Number 96 (TV series)

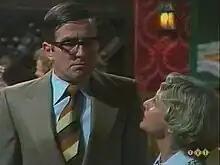
Mike Dorsey and Wendy Blacklock as Reg "Daddy" MacDonald and Edie "Mummy" MacDonald

In October, Lucy and Alf Sutcliffe (played by original cast members Elisabeth Kirkby and James Elliott) were also written out of the series. New younger characters were added to the show, most of whom didn't last out the series. Two that did were teenage sisters Debbie and Jane Chester (Dina Mann and Suzanne Church). They became orphans when their parents were taken by a shark in an obvious nod to shark film "Jaws". Other enduring characters among the high cast turnover of the later period were new blonde sex-symbol Jaja Gibson (Anya Saleky), and Giovanni Lenzi (Harry Michaels), an exuberant Italian who worked in the deli.